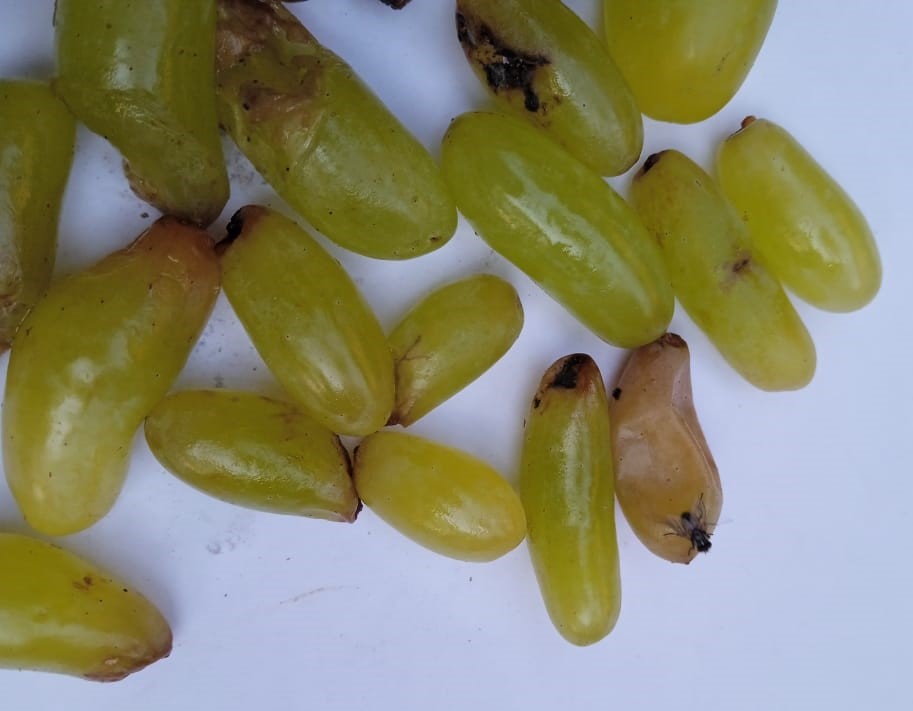
Fruit: grape
Condition: rotten